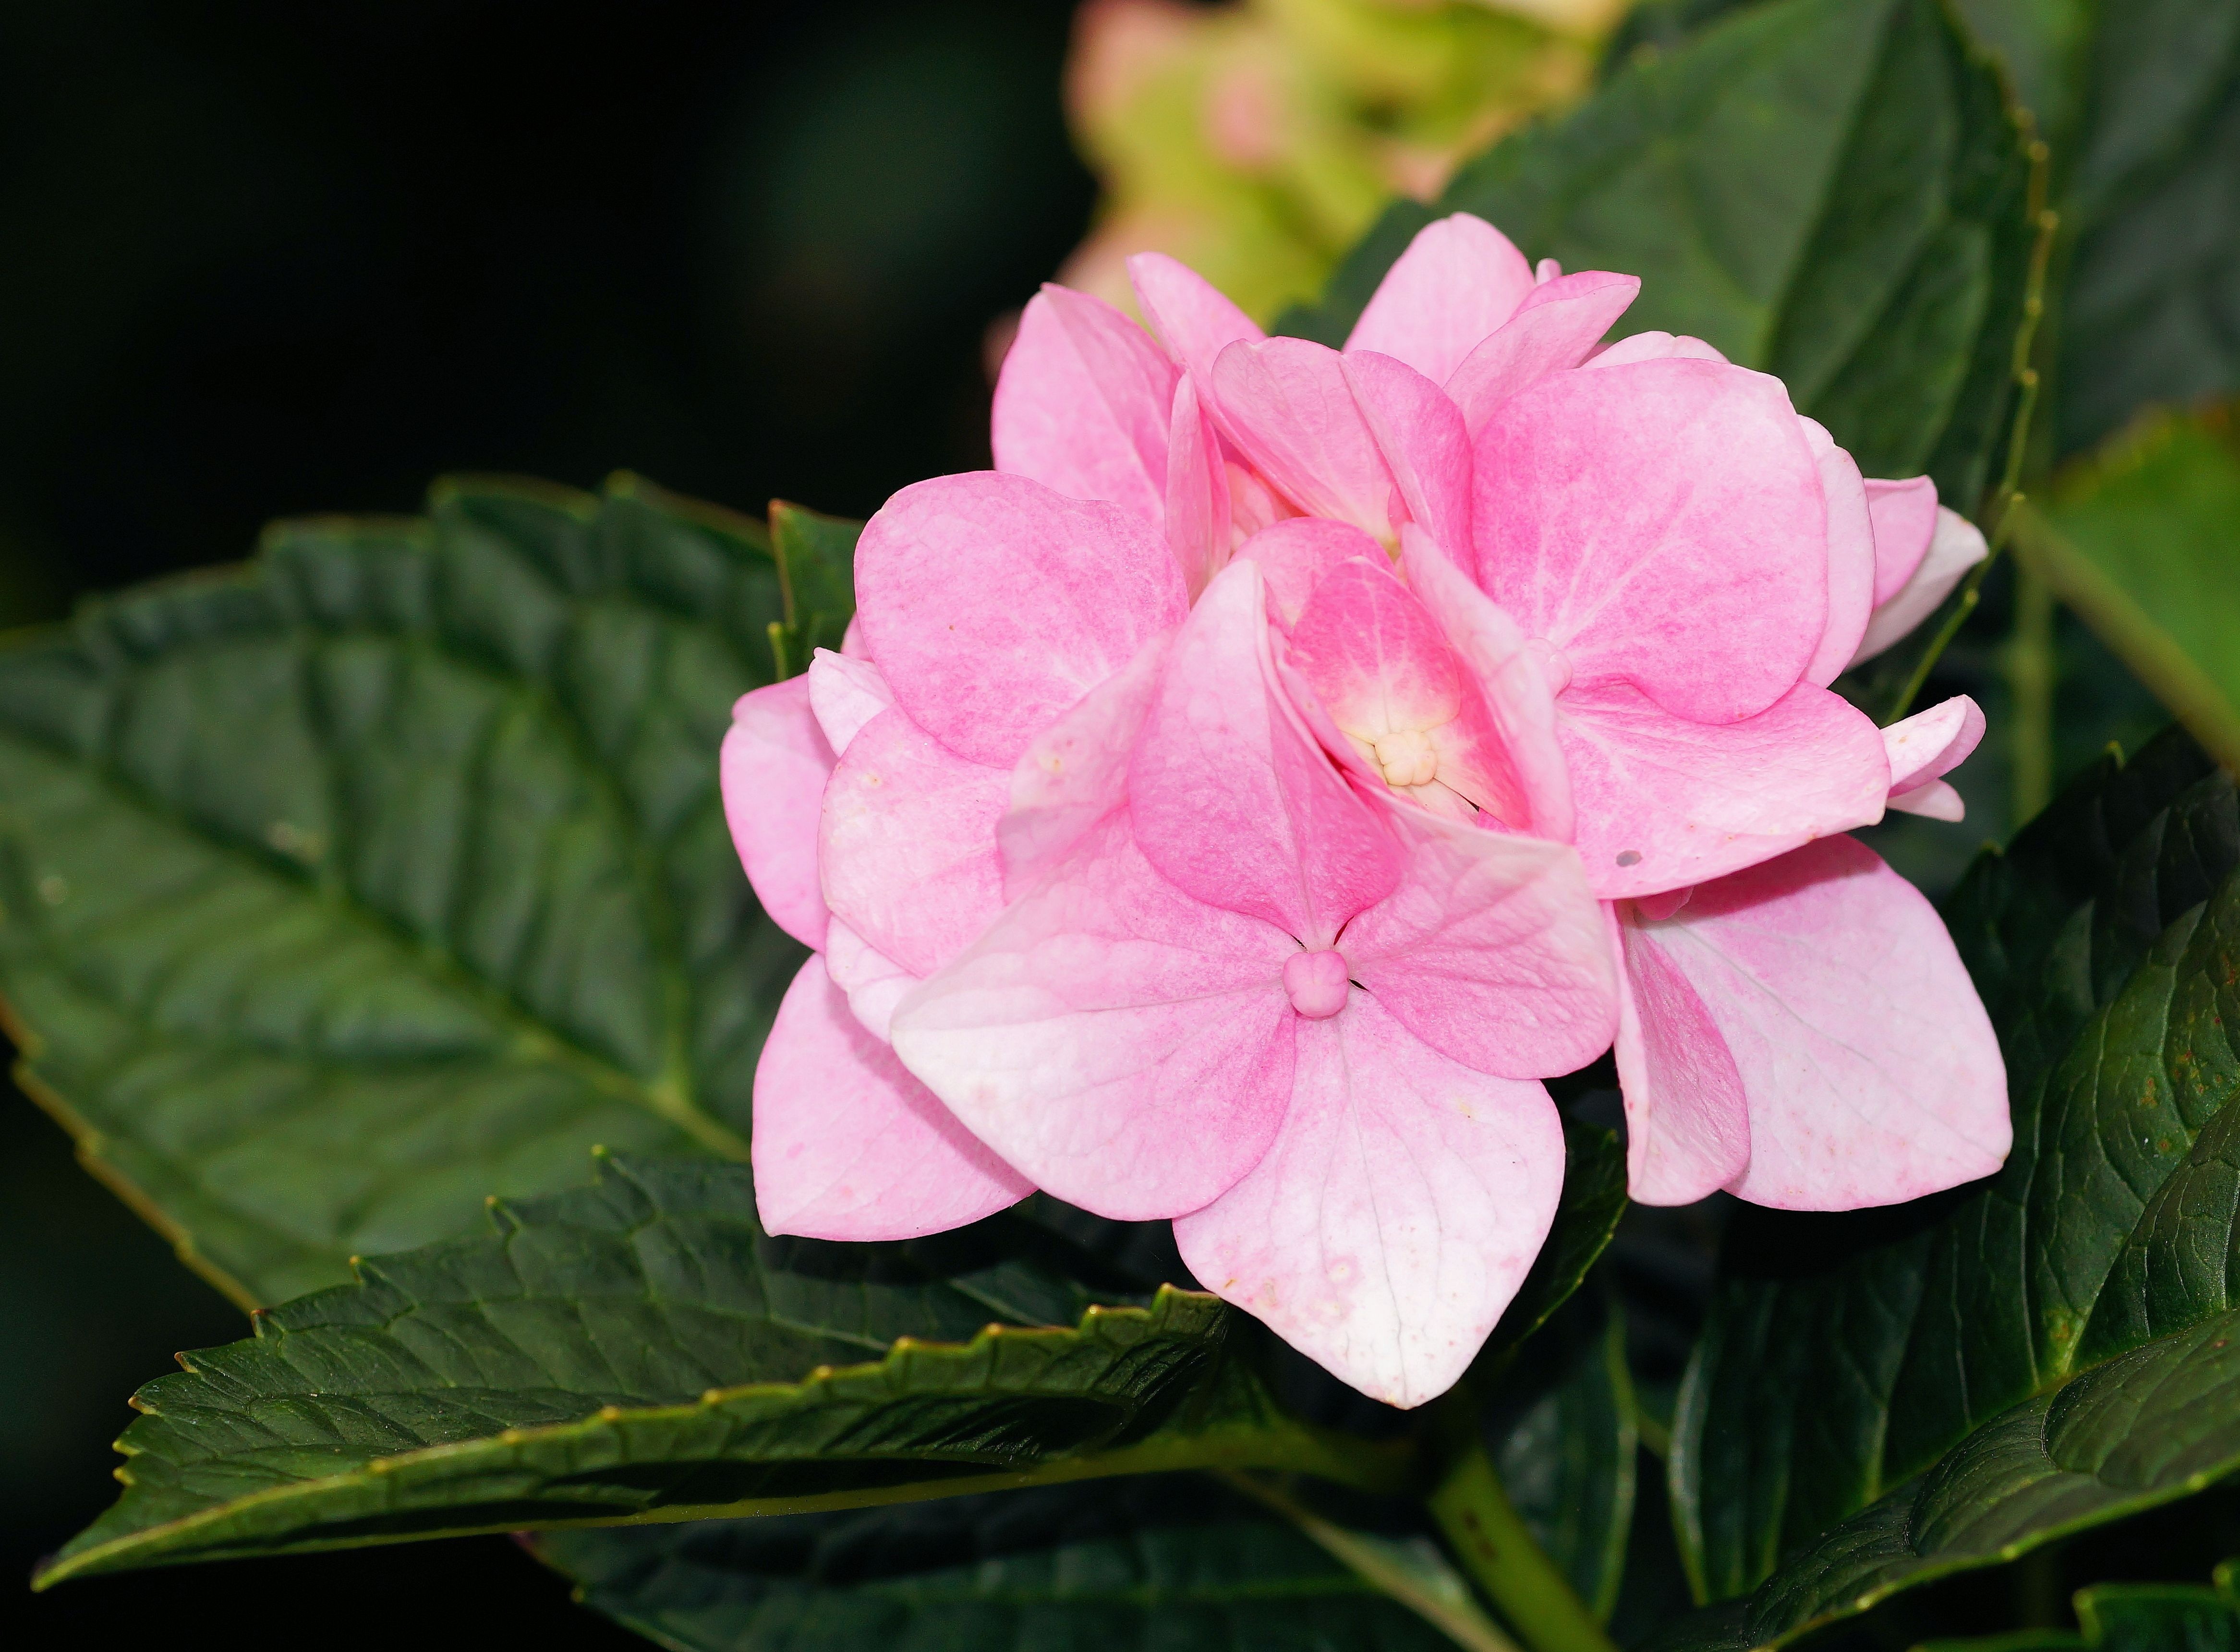
nature, blossom, plant, sweet, flower, petal, bloom, botany, pink, close, flora, hydrangea, flowers, shrub, bright, beautiful, tender, macro photography, garden flowers, flowering plant, busy lizzie, woody plant, land plant